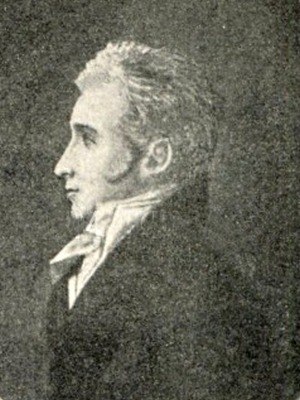
Feliks Jarocki
Feliks Paweł Jarocki var en polsk zoolog og entomolog.